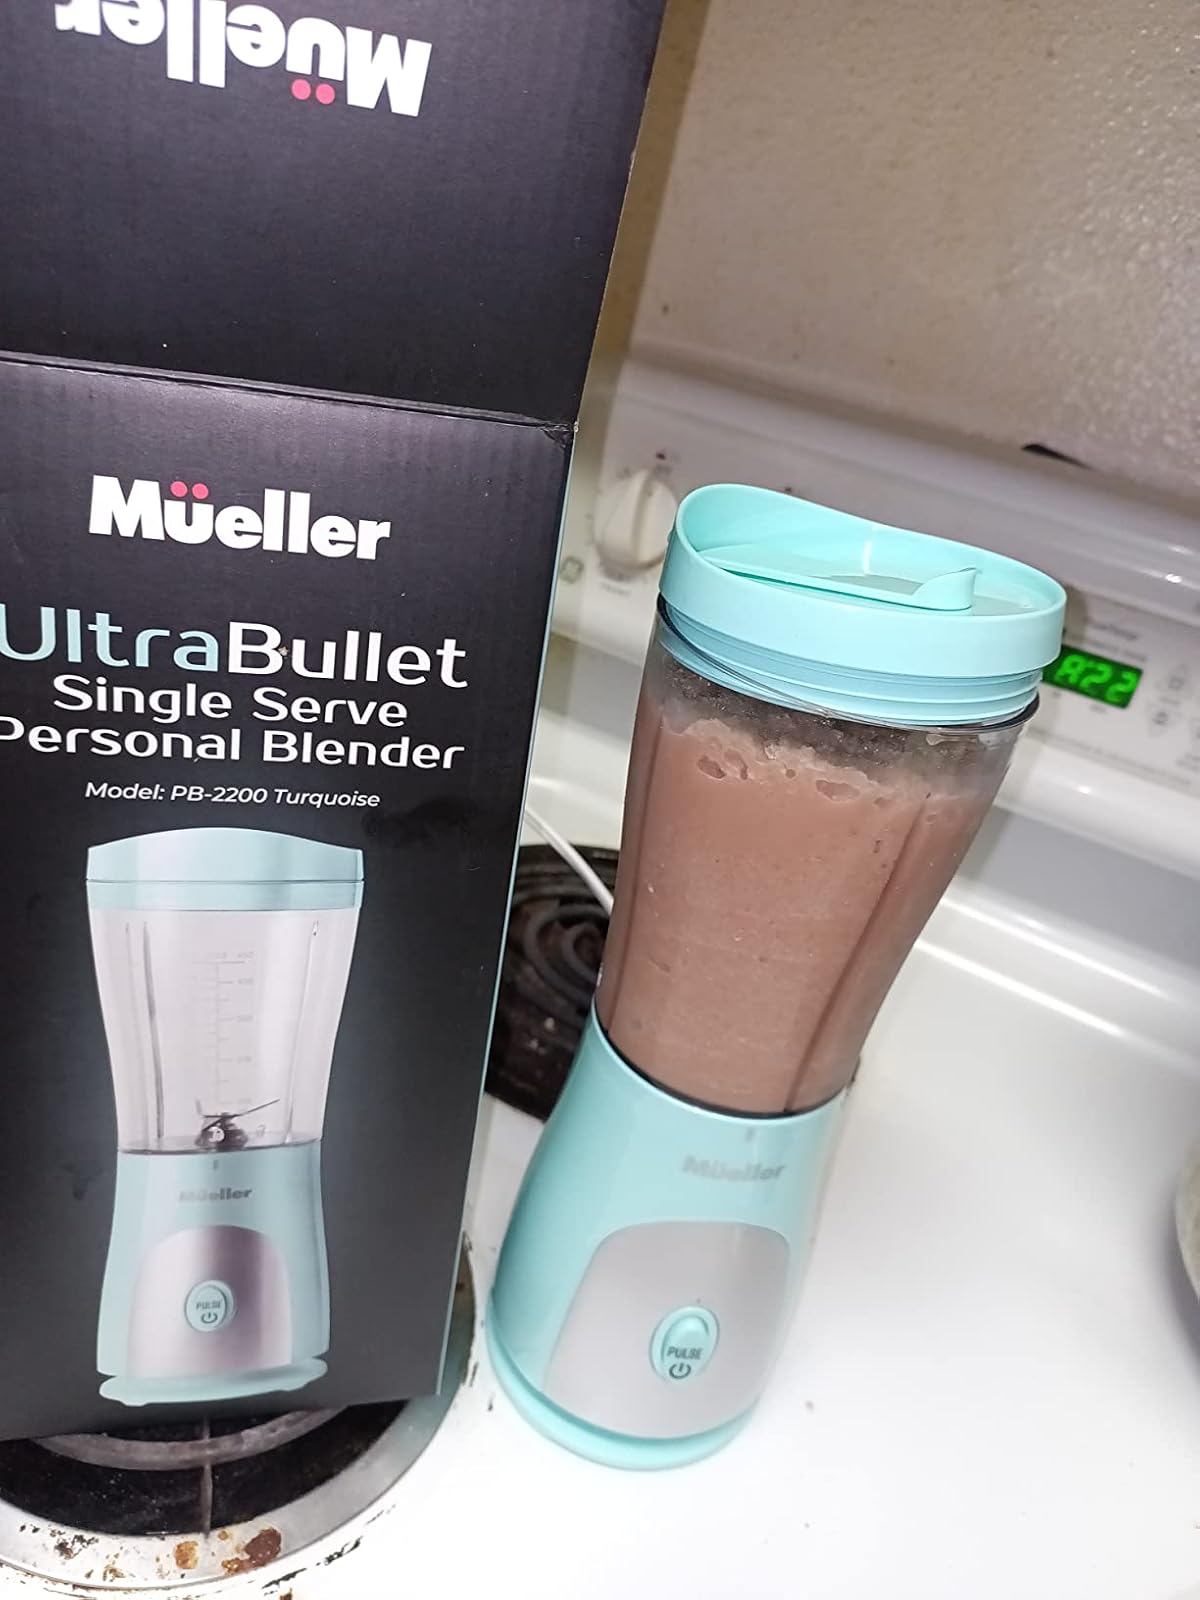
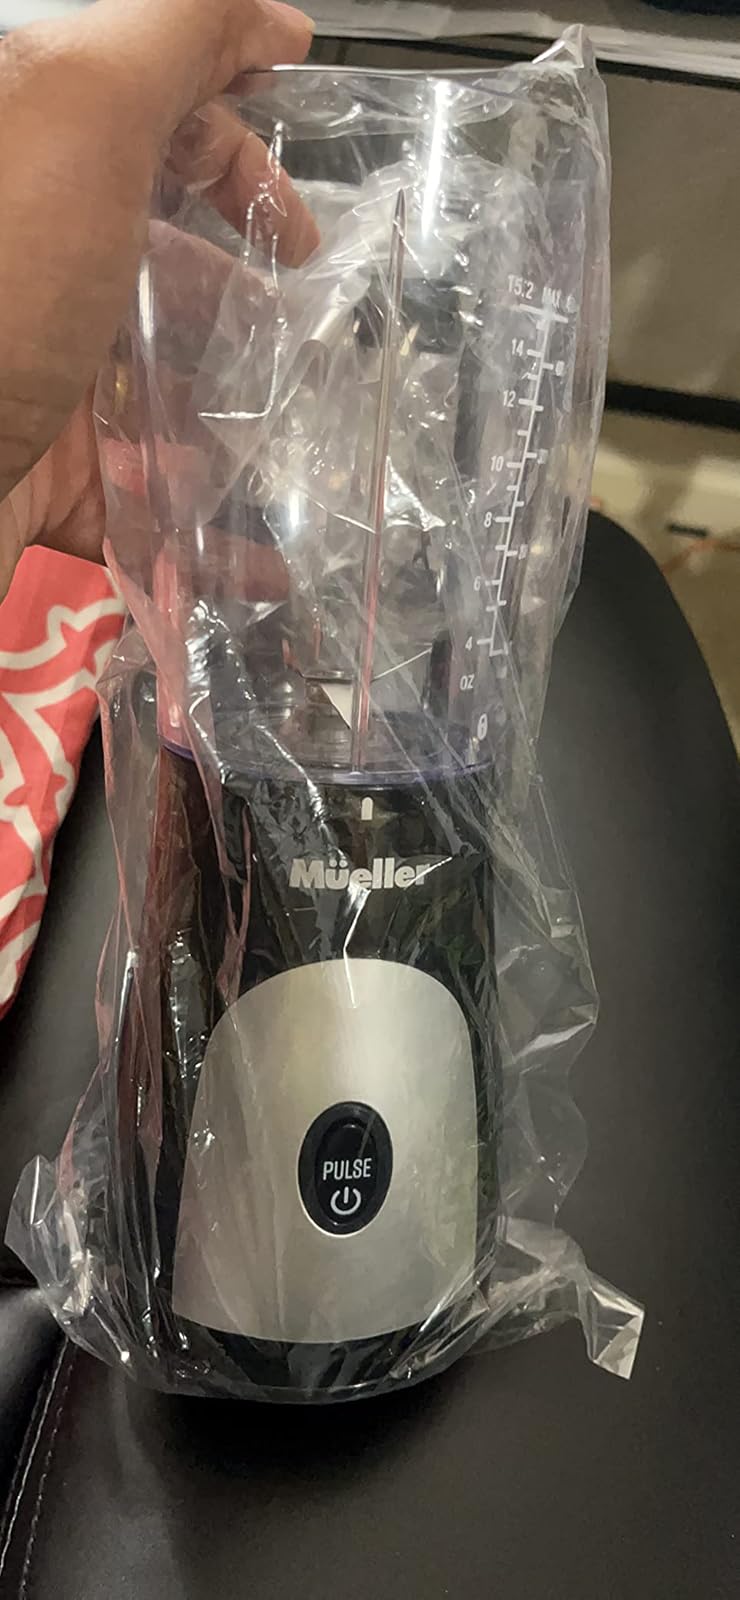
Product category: items_blender
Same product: no